History of the Doge's Palace in Venice

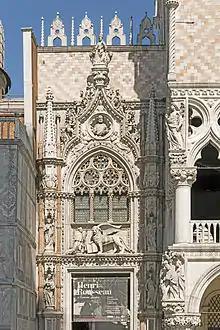
Porta della Carta

After Francesco Dandolo came to the throne Pietro Gradenigo, the author of a series of laws better known by the name of Great Council Lockout, an operation aimed at allowing access to the Great Council only to those who had been able to prove that their ancestors had already been members. Given this definition, and analyzed what the purpose of this law was, the name lockout does not correspond to a reduction in the number of those who were admitted to the council itself. Rather, there was an increase in the number of councilors, which necessitated an expansion of the premises intended to house the council itself, whose membership had increased from 317 in 1264 to 900 in 1310 and to 1017 the following year. The proposals that were most successful among those that were made to enable all the members of the council to meet in the same room were that of also using adjoining rooms, without incorporating them, and that, later brought to fruition, of radically remodeling the premises, incorporating smaller rooms, building load-bearing walls, and tearing down others. Some chronicles report that in 1301, the year in which the discussion of this issue was resumed, defining the rules of the proclamation, the date of the start of the work, and the penalties for those who slowed down the progress of the work, "it was decided to make a Great Hall for the reduction of the Great Council, and what is now called the Scrutiny Hall was made": the work, according to Francesco Sansovino, was completed in 1309, and the Great Council continued to meet in that room, later called the Hall of the Pregadi, until 1423. The rooms housing the services and organs related to the Great Council were also moved to a place adjoining the new space. From the simple renovation of one room, it became a more complex building site, which was to include the reconstruction of the entire southern wing: this was due not only to the new practical needs, but also because the Great Council was becoming increasingly important, to the detriment of the figure of the doge, and therefore its hall was to demonstrate the influence and wealth of the members of that body.